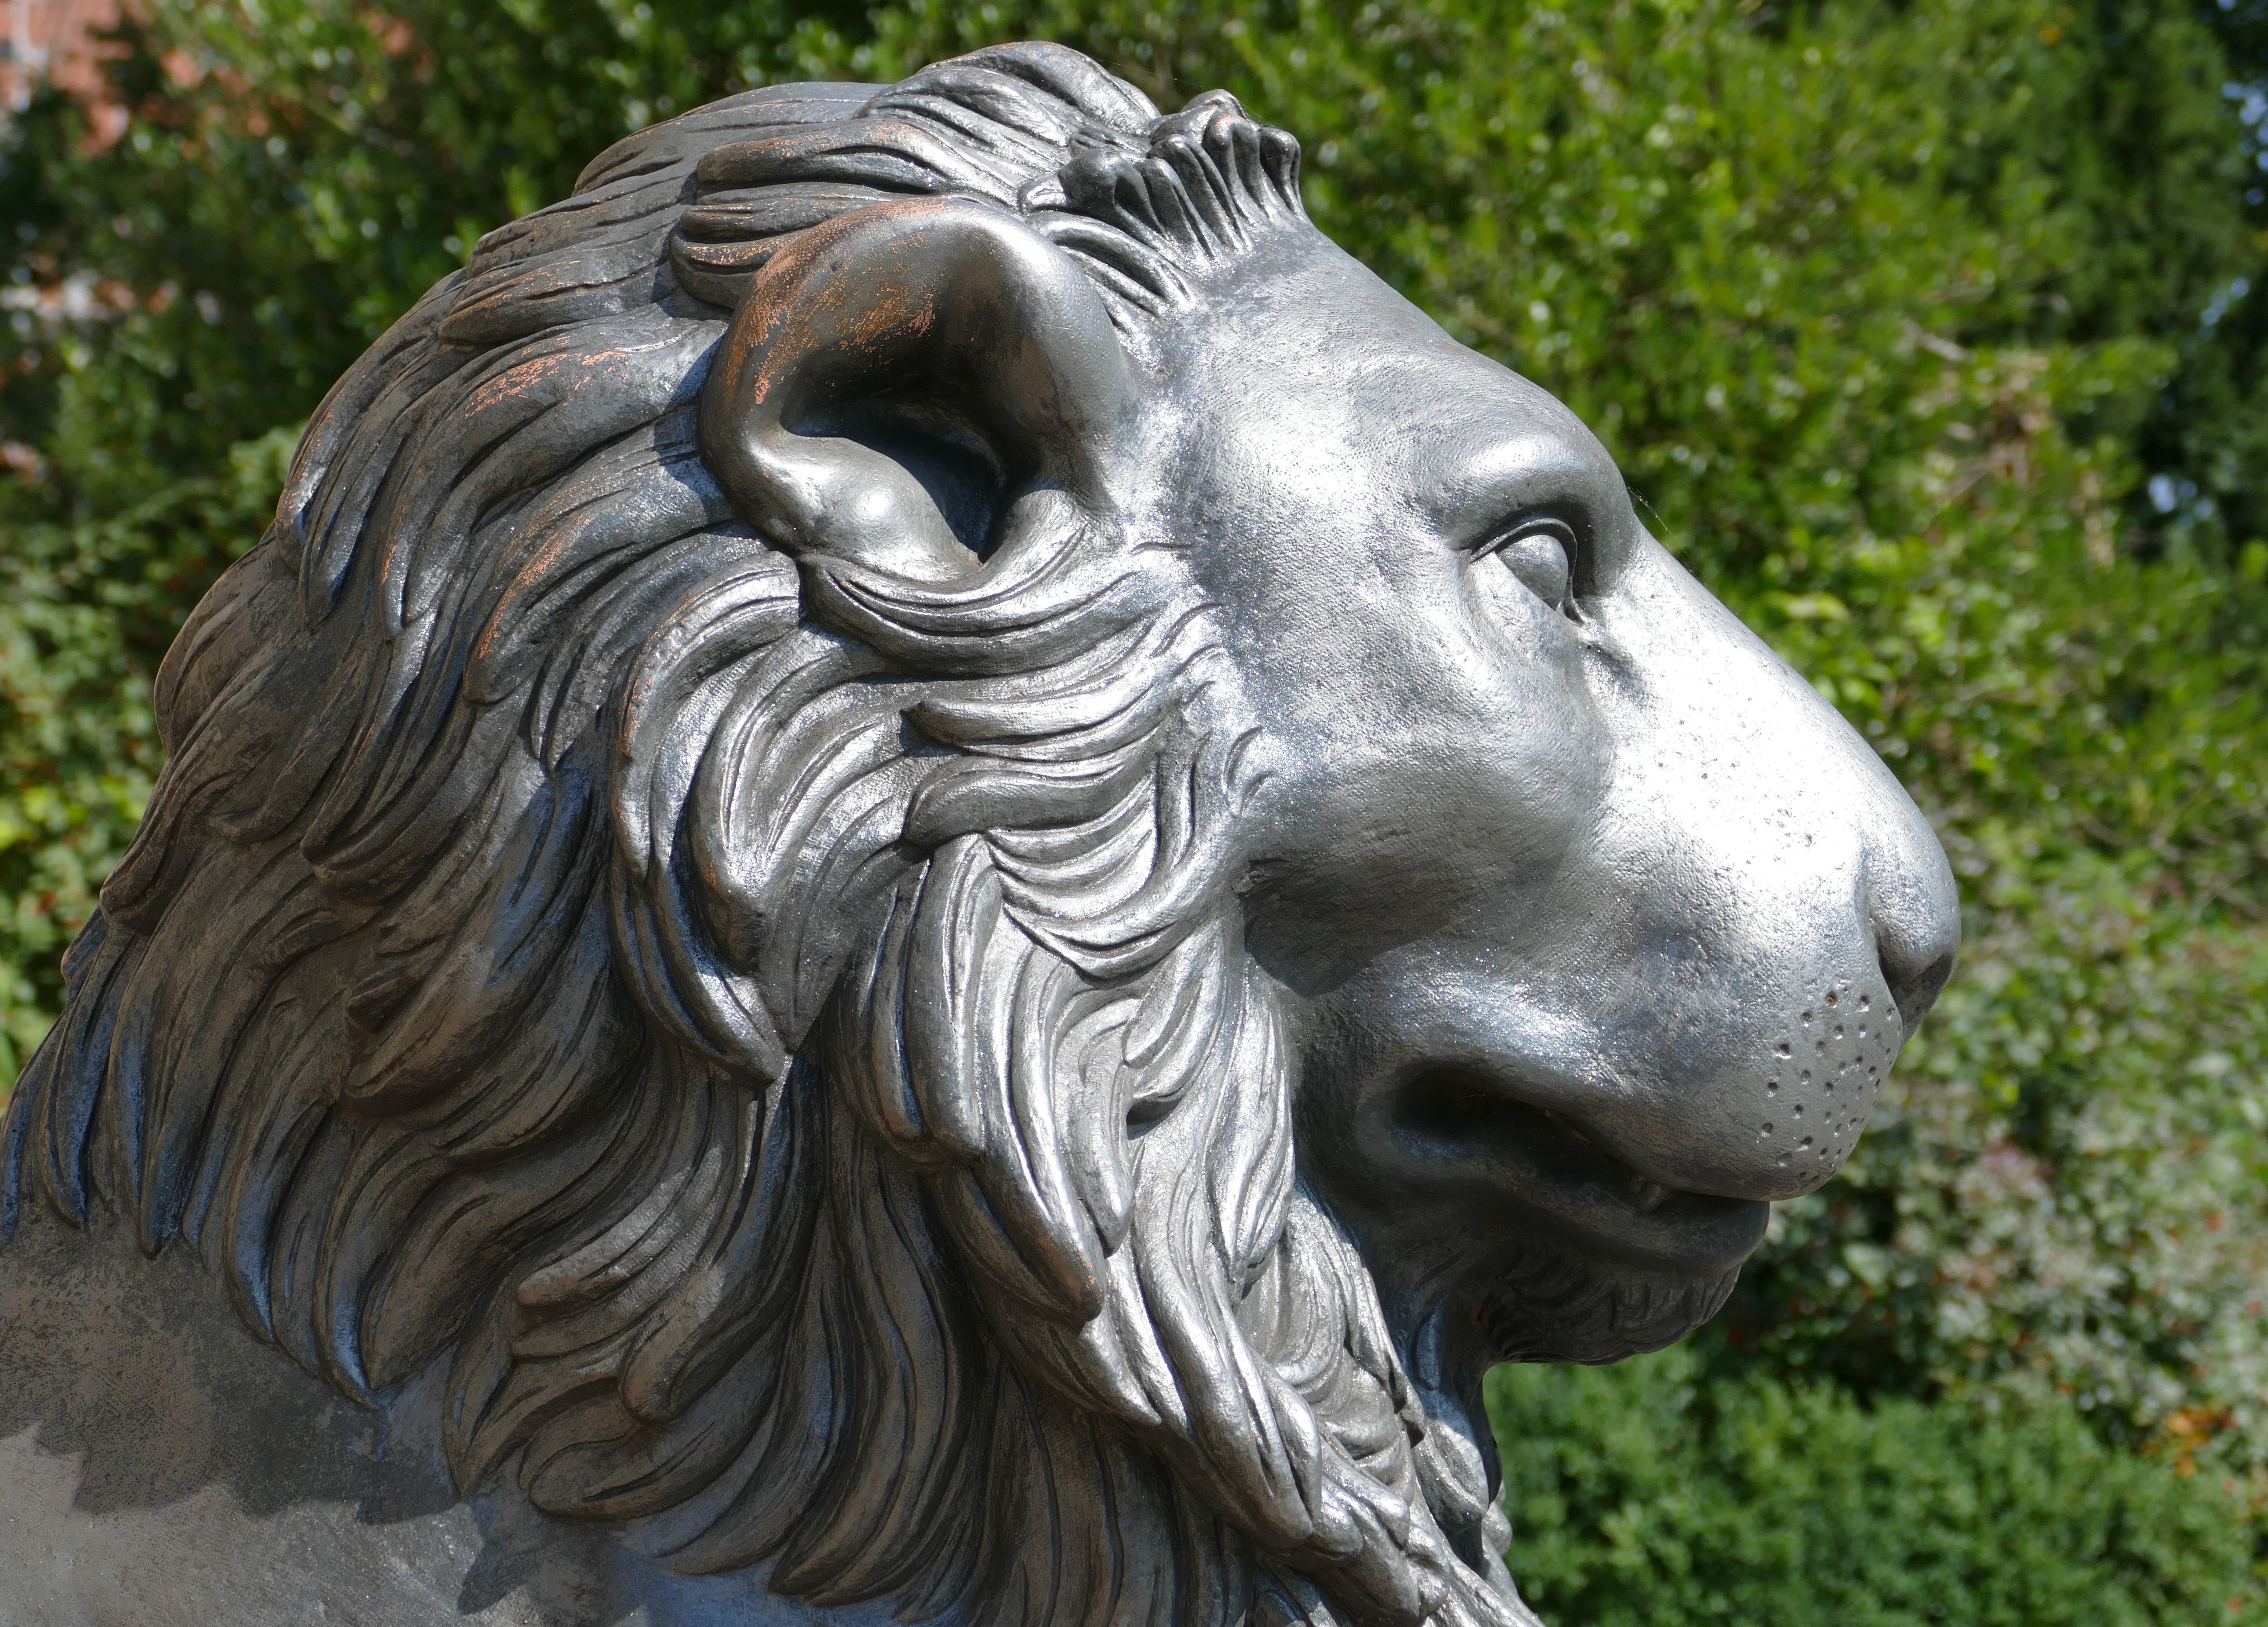
monument, statue, cat, mammal, stallion, mane, predator, lion, fig, old town, sculpture, art, library, head, carving, historically, august, wolfenb ttel, horse like mammal